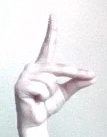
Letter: ta